Kom(m)ödchen

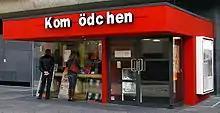

The Kom(m)ödchen was created in 1947 as a political-literary cabaret by Kay and Lore Lorentz. Other participants in the initial program ""Positiv dagegen"", which had its premiere on March 29, 1947, were Werner Vielhaber, Bernd Nesselhut, Hans Walter Clasen, Eduard Marwitz, Iris Fanslau, and Ruth Henrichs. Hanne Wieder was also part of the ensemble in its first year. In 1959 the television transmission of the program was banned for a year.